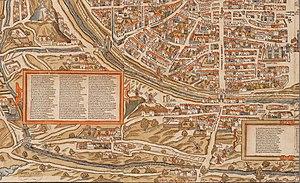
Ville l'Évêque (Paris) et St honoré extrait du Plan de Paris vers 1550 par Olivier Truschet et Germain Hoyau
Le quartier du Faubourg-du-Roule est le 30ᵉ quartier administratif de Paris situé dans le 8ᵉ arrondissement.